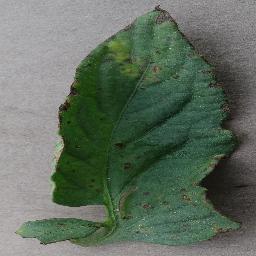
Label: Tomato___Bacterial_spot